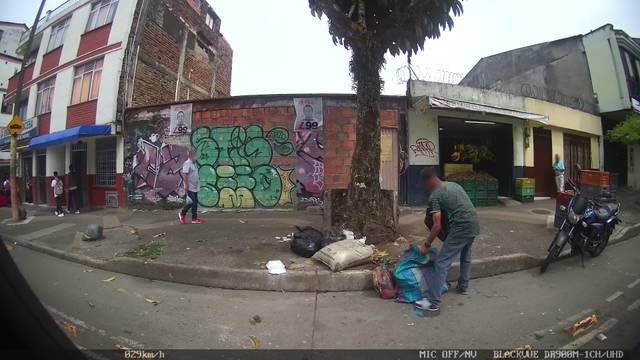
Region: Colombia
Coordinates: 4.812, -75.684